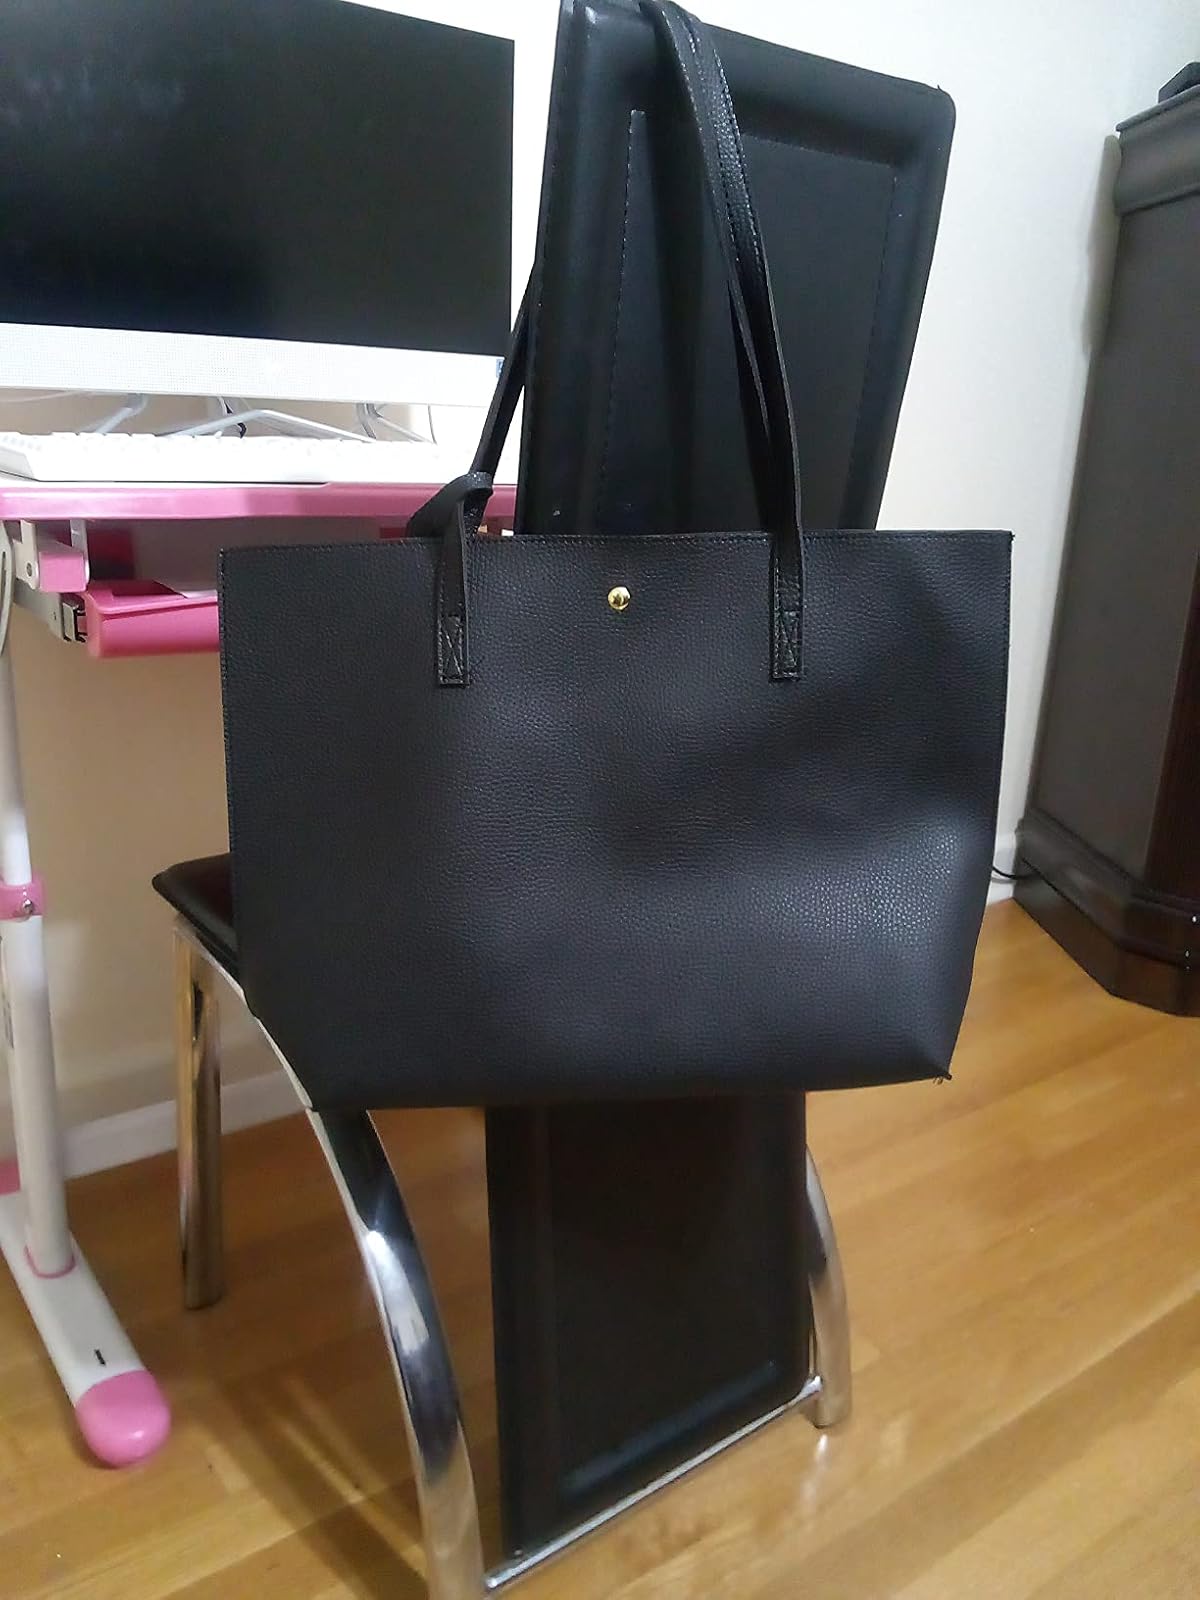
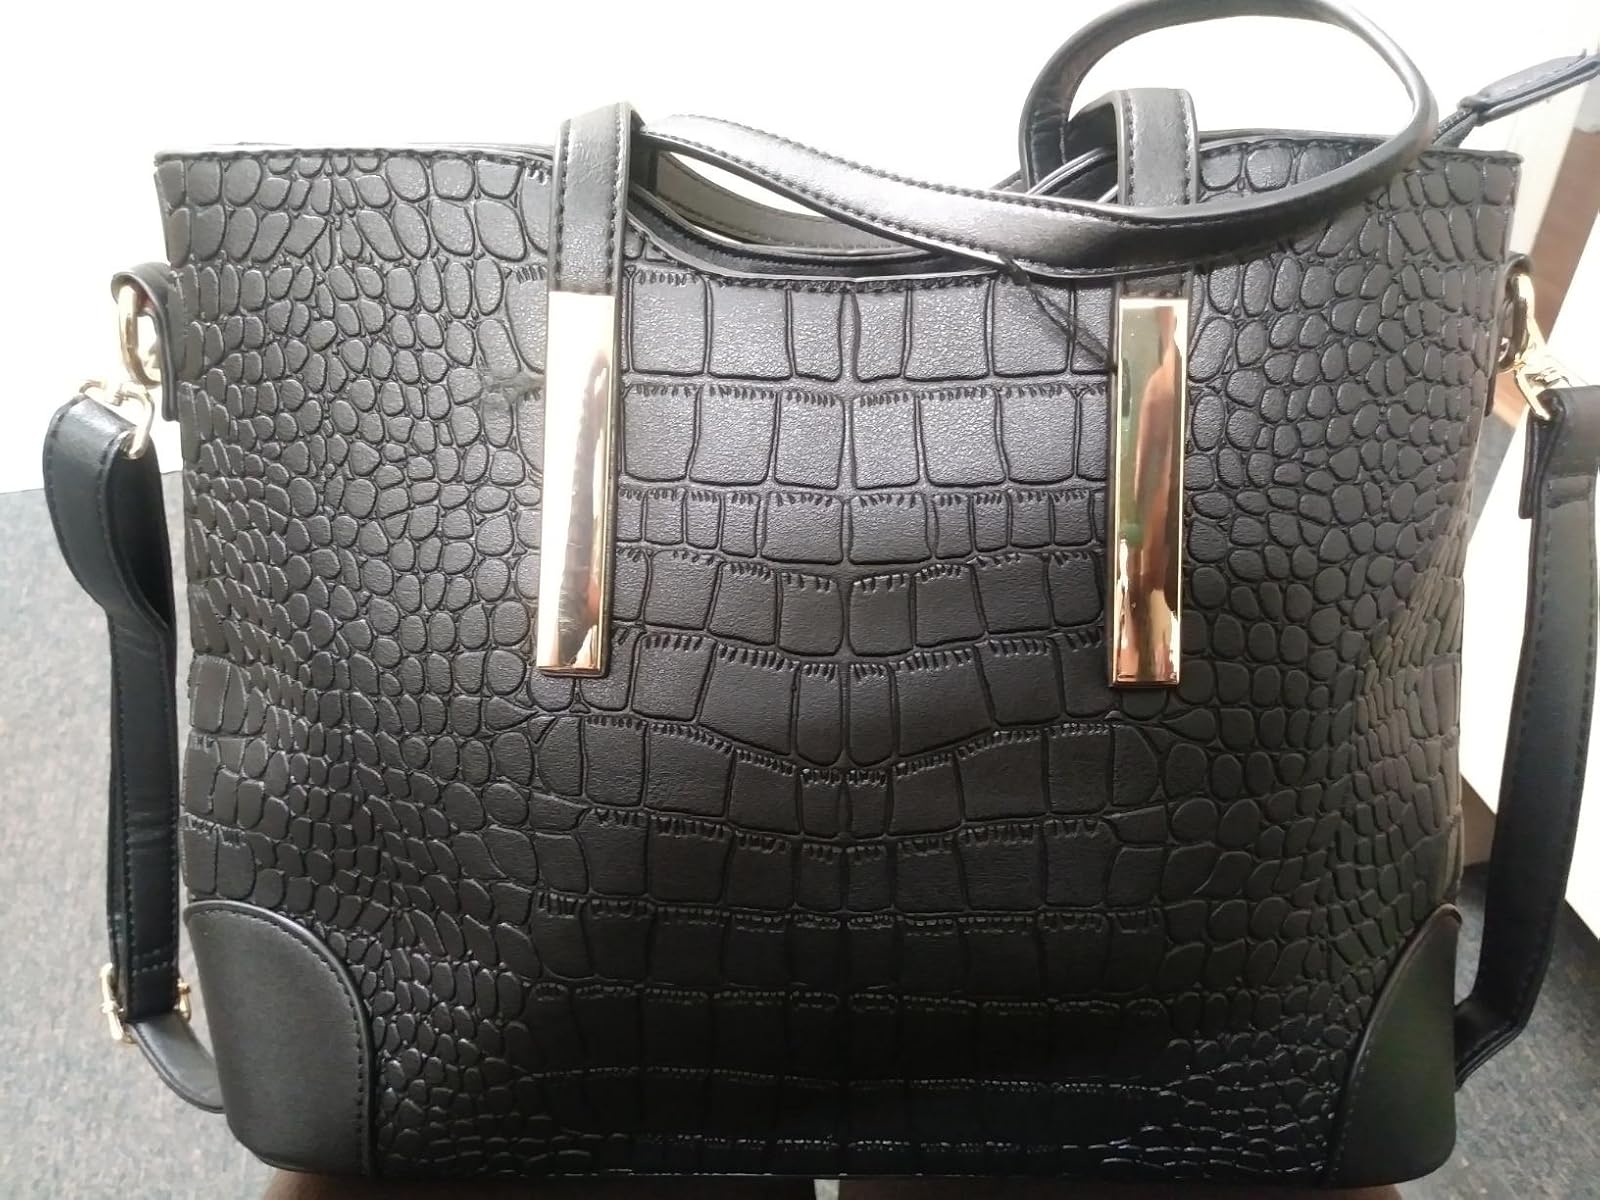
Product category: accessories_handbag
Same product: no